Invasion: Sicily – Alexander vs Kesselring

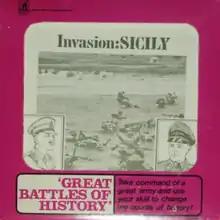
Cover of original Rand 1st edition, 1974

Invasion: Sicily – Alexander vs Kesselring is a board wargame published by Rand Game Associates in 1974 that simulates the Allied invasion of Sicily during World War II.